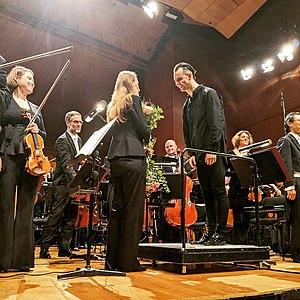
Theódoros Kourentzís, ou Teodor Currentzis, né le 24 février 1972, est un chef d'orchestre, musicien et acteur gréco-russe.